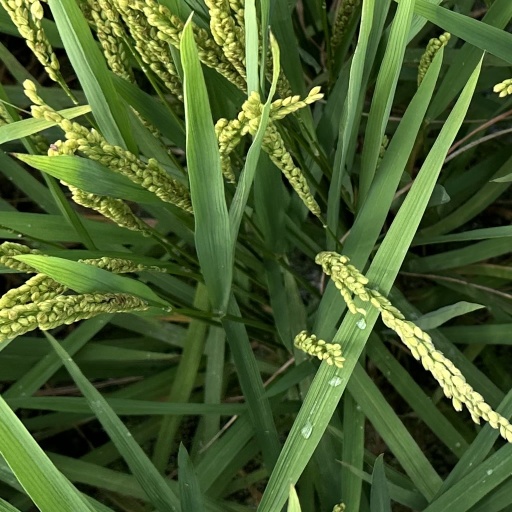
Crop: rice